Maastricht University Special Collections

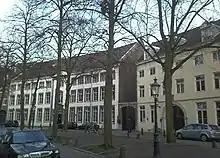
Maastricht University Inner City Library, Grote Looiersstraat 17

The Maastricht University Special Collections is the heritage library of Maastricht University. The collections are part of the closed stacks department of the University Library which is housed in Grote Looiersstraat 17, a historic building dating back to 1757.